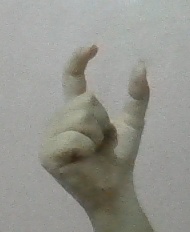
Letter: nun